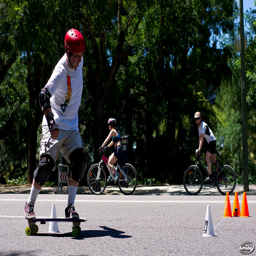
A man riding a skateboard around white cones.
A man who is riding on a skateboard.
A man is skateboarding around some cones.
A person on a skate board by some small cones.
The young man is going around the cone on his skateboard.